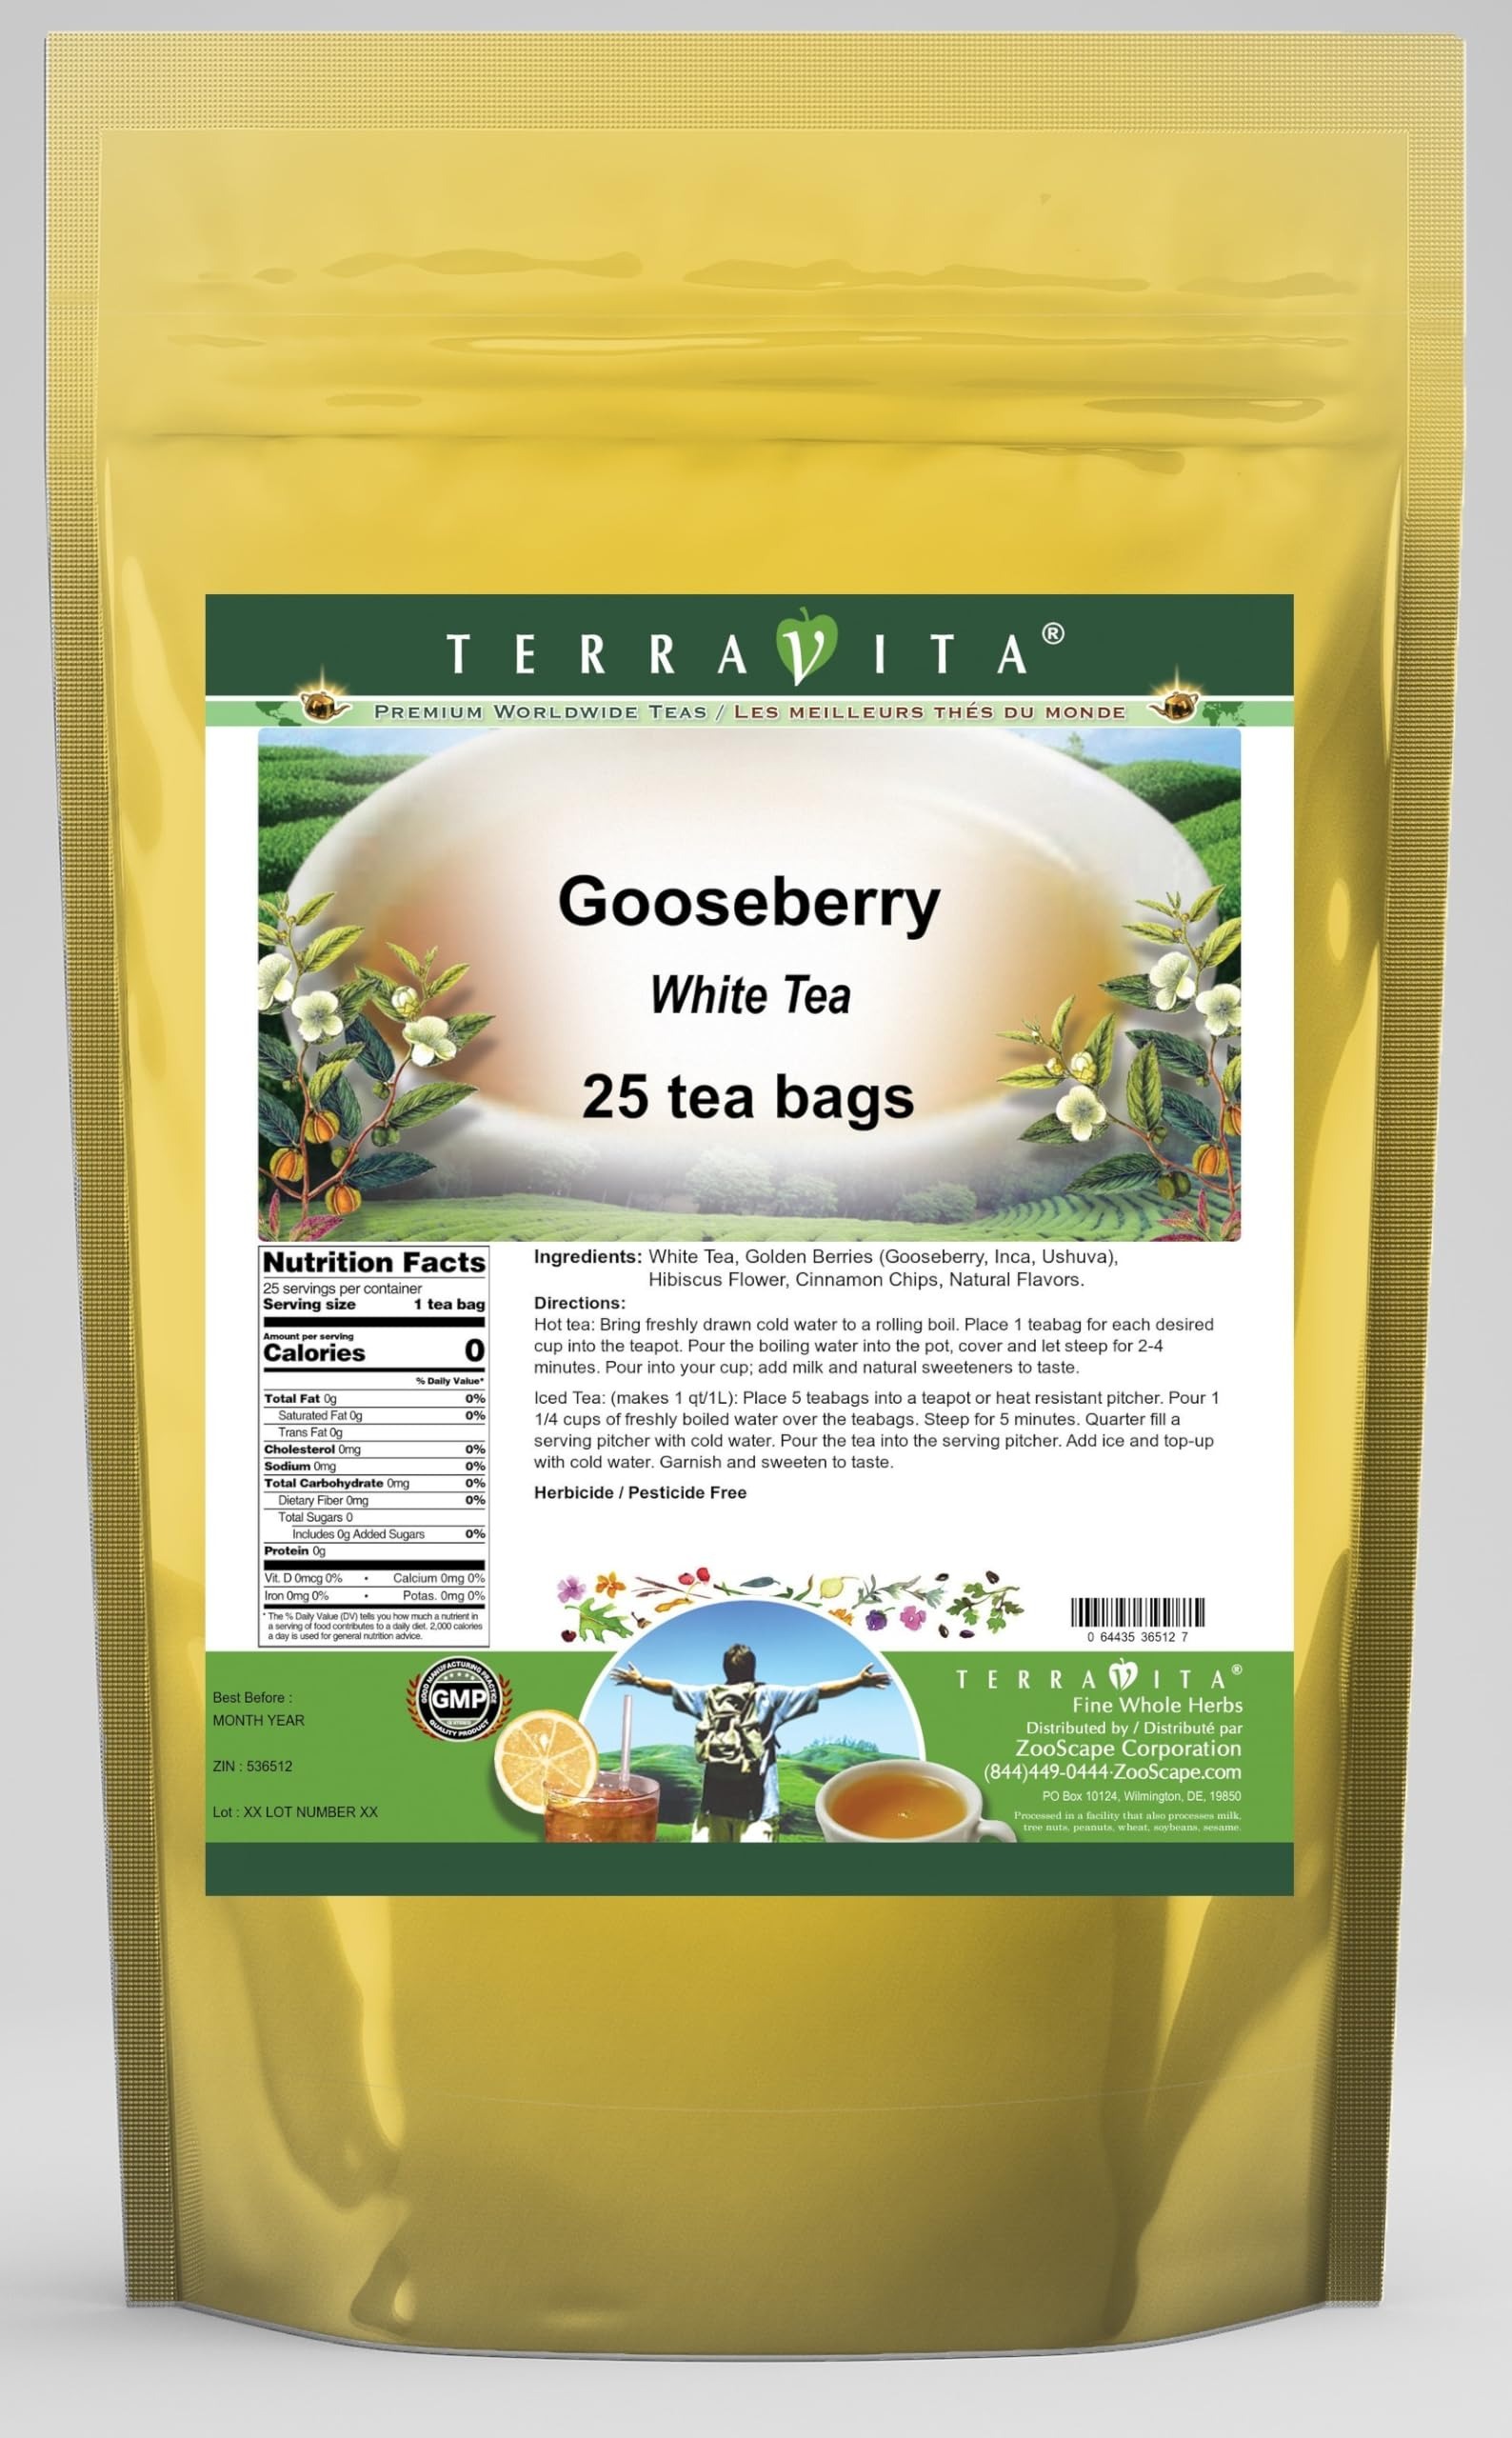
Item Name: Gooseberry White Tea (25 tea bags, ZIN: 536512) - 2 Pack
Bullet Point 1: Our Gooseberry White Tea is a mouth-watering flavored White tea with Gooseberry (Golden Berries, Inca, Ushuva), Hibiscus Flower and Cinnamon Chips that you can enjoy all year round! The aroma and Gooseberry flavor is a delight! - Ingredients: White tea, Gooseberry (Golden Berries, Inca, Ushuva), Hibiscus Flower, Cinnamon Chips and Natural Gooseberry Flavor.
Bullet Point 2: No fillers.
Bullet Point 3: Manufacturer: TerraVita
Bullet Point 4: Size: 25 tea bags
Bullet Point 5: White Tea Bags - Packed in a convenient upright pouch!
Product Description: Our Gooseberry White Tea is a mouth-watering flavored White tea with Gooseberry (Golden Berries, Inca, Ushuva), Hibiscus Flower and Cinnamon Chips that you can enjoy all year round! The aroma and Gooseberry flavor is a delight! - Ingredients: White tea, Gooseberry (Golden Berries, Inca, Ushuva), Hibiscus Flower, Cinnamon Chips and Natural Gooseberry Flavor. - Hot tea brewing method: Bring freshly drawn cold water to a rolling boil. Place 1 teabag for each desired cup into the teapot. Pour the boiling water into the pot, cover and let steep for 2-4 minutes. Pour into your cup; add milk and natural sweeteners to taste. - Iced tea brewing method: (to make 1 liter/quart): Place 5 teabags into a teapot or heat resistant pitcher. Pour 1 1/4 cups of freshly boiled water over the teabags. Steep for 5 minutes. Quarter fill a serving pitcher with cold water. Pour the tea into the serving pitcher. Add ice and top-up with cold water. Garnish and sweeten to taste. - TerraVita is an exclusive line of premium-quality, natural source products that use only the finest, purest and most potent ingredients found around the world. TerraVita is hallmarked by the highest possible standards of purity, potency, stability and freshness. All of our products are prepared with the highest elements of quality control, from raw materials through the entire manufacturing process, up to and including the moment that the bottles or bags are sealed for freshness and shipped out to you. Our highest possible standards are certified by independent laboratories and backed by our personal guarantee. - TerraVita exists to meet and ensure your family's health and wellness without the harmful effects of chemicals and health products. We strive to make all of our products affordable and reliable and are constantl
Value: 50.0
Unit: Count

Price: 50.1